Pueblo Bonito

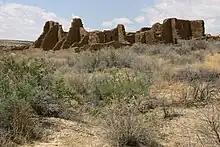
Pueblo Bonito from the east, 2006

United States army Lt. James H. Simpson and his guide, Carravahal, from San Ysidro, New Mexico, discovered Chaco Canyon during an 1849 military expedition. They briefly examined eight large ruins in Chaco Canyon, and Carravahal gave them their Spanish names, including Pueblo Bonito, meaning "beautiful village". Simpson later published the first description of Chaco Canyon in his military report, with drawings by expedition artist R. H. Kern.